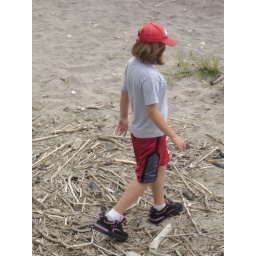
taken from above on a small hill, of my daughter walking on sand amongst sticks of driftwood, on a Lake Ontario beach.